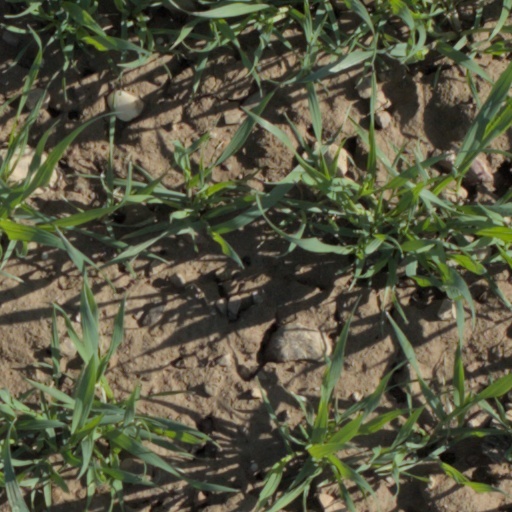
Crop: wheat